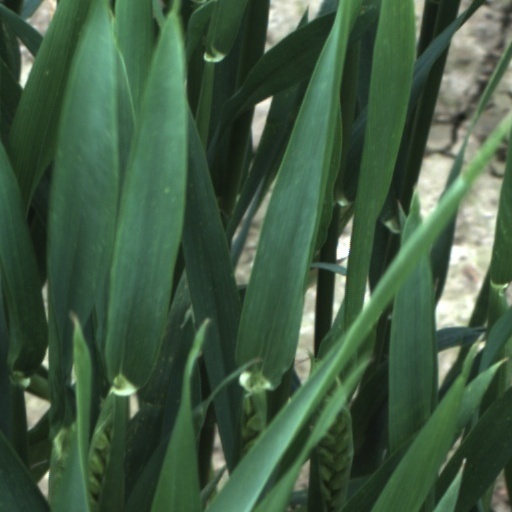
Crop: wheat